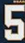
Number: 5